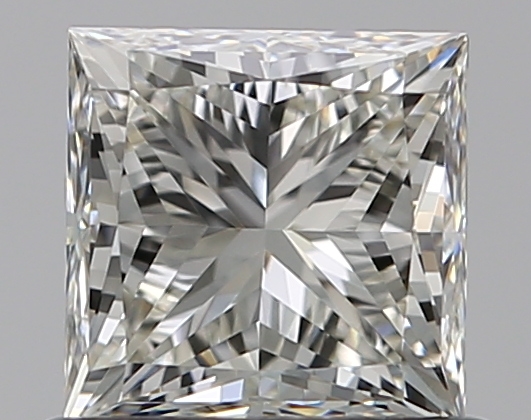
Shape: princess
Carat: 0.75
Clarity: VVS2
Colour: J
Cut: EX
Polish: EX
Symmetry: VG
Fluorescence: N
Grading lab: GIA
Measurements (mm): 4.87 x 4.86 x 3.53